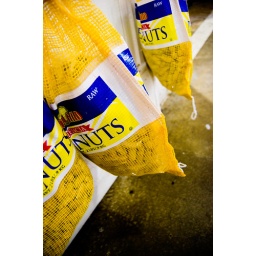
Hanging bags of peanuts at the farmers market in Raleigh NC